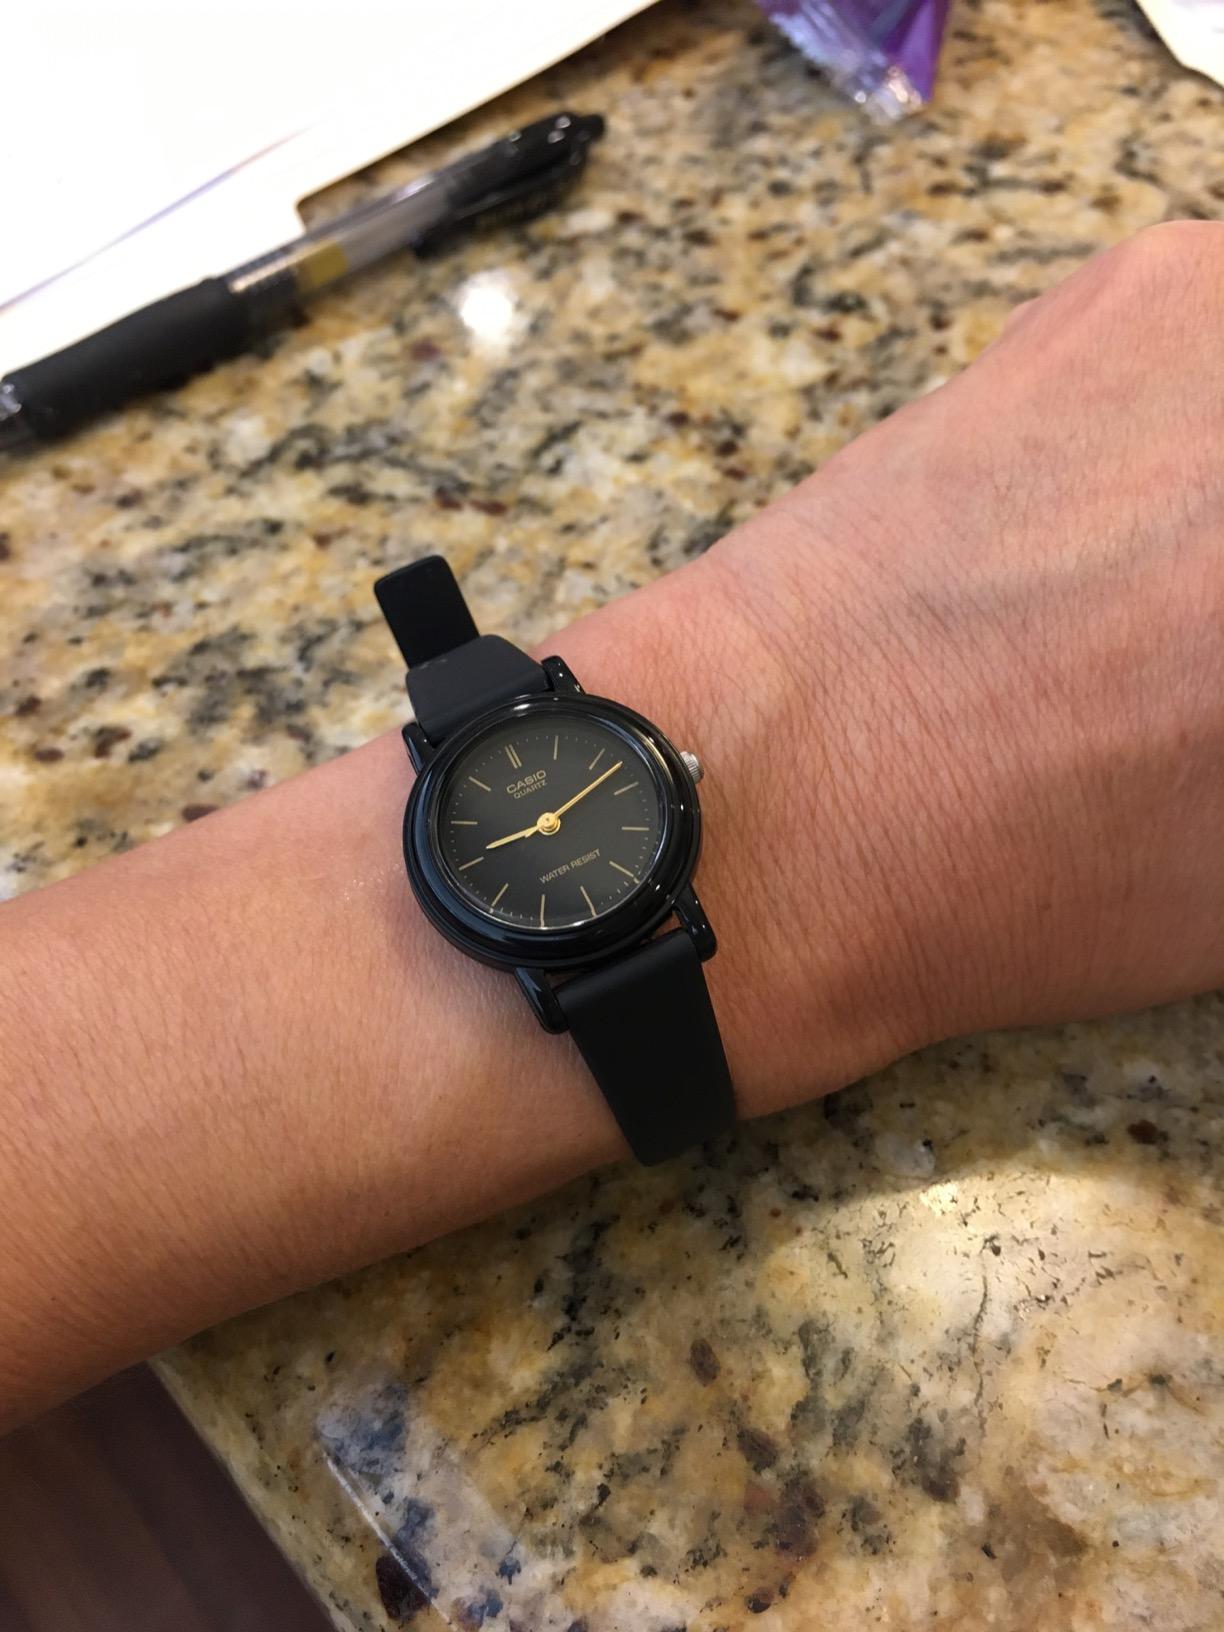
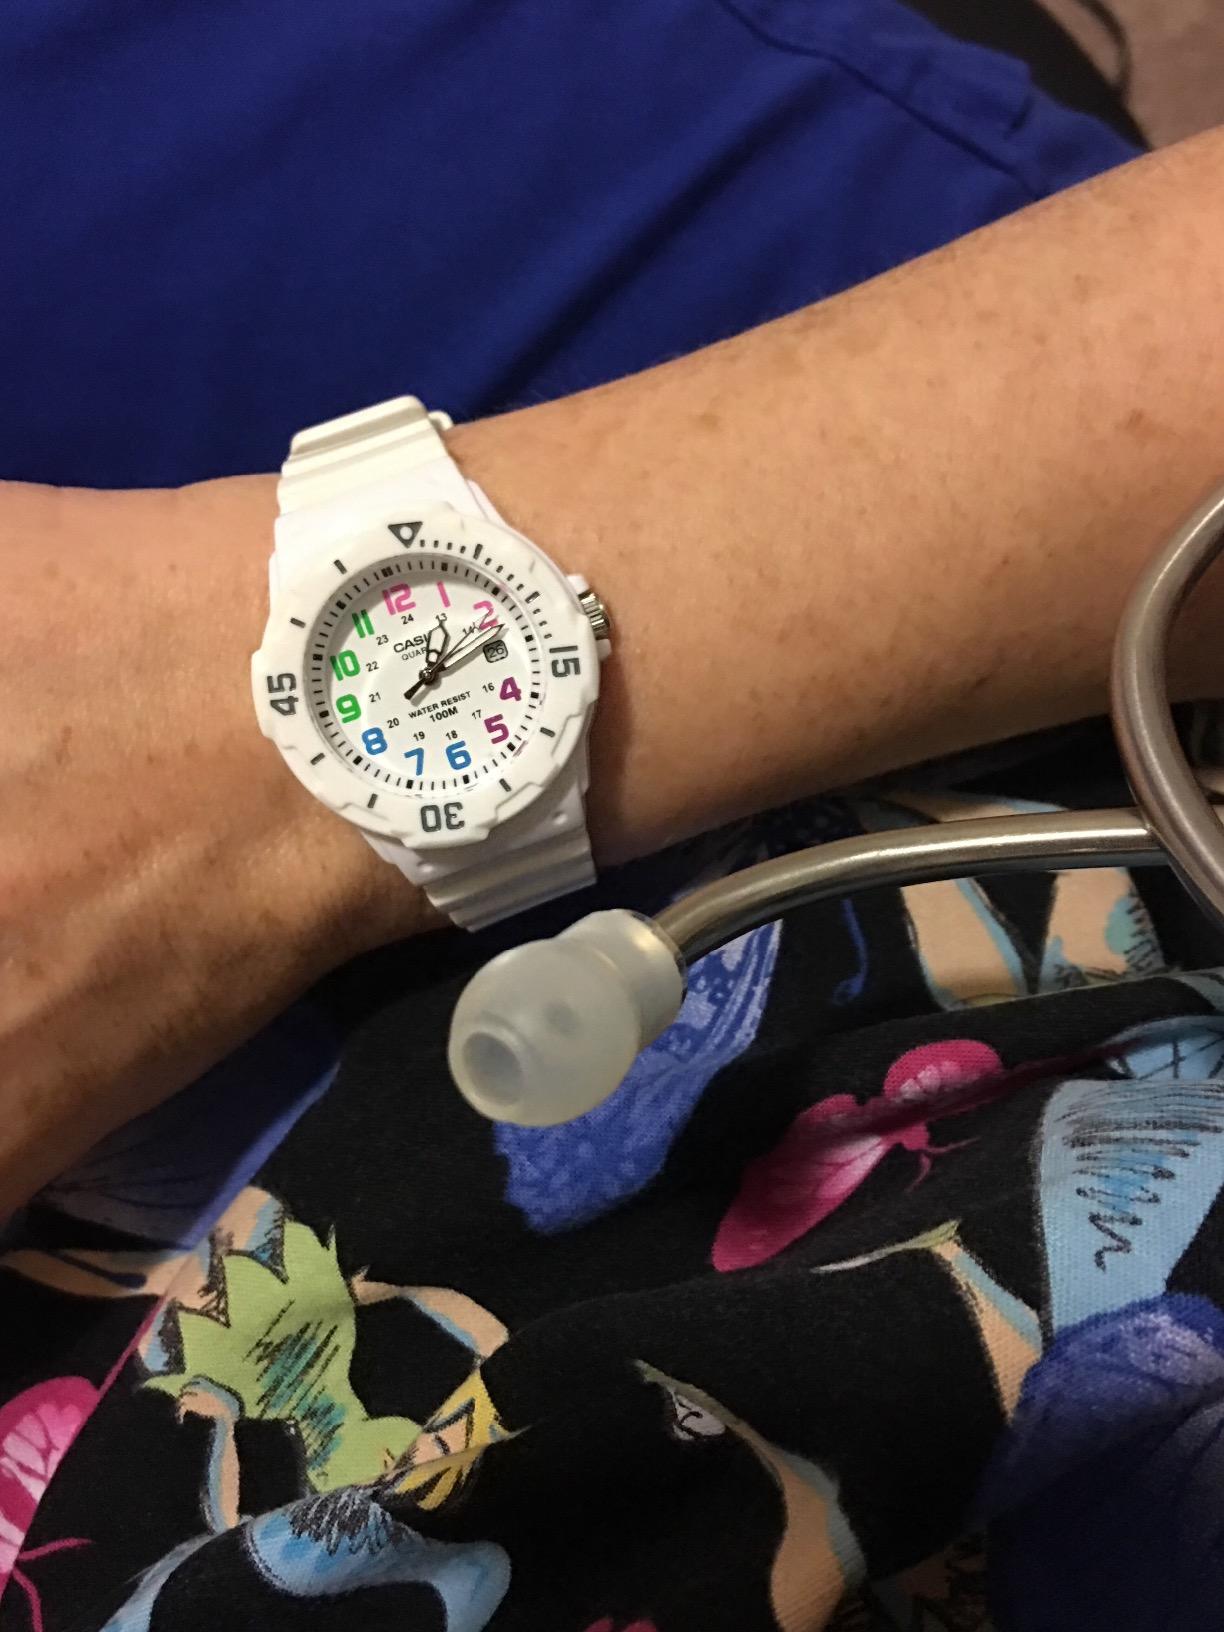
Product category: accessories_watch
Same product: no